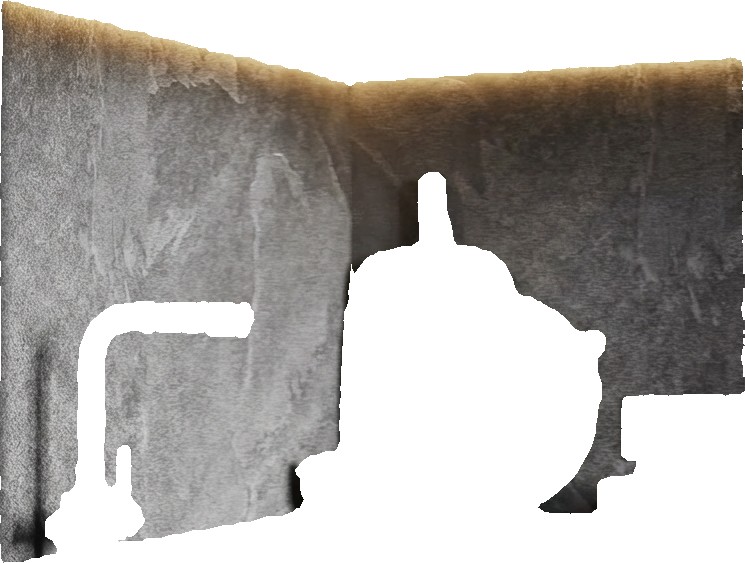
Surface category: wall